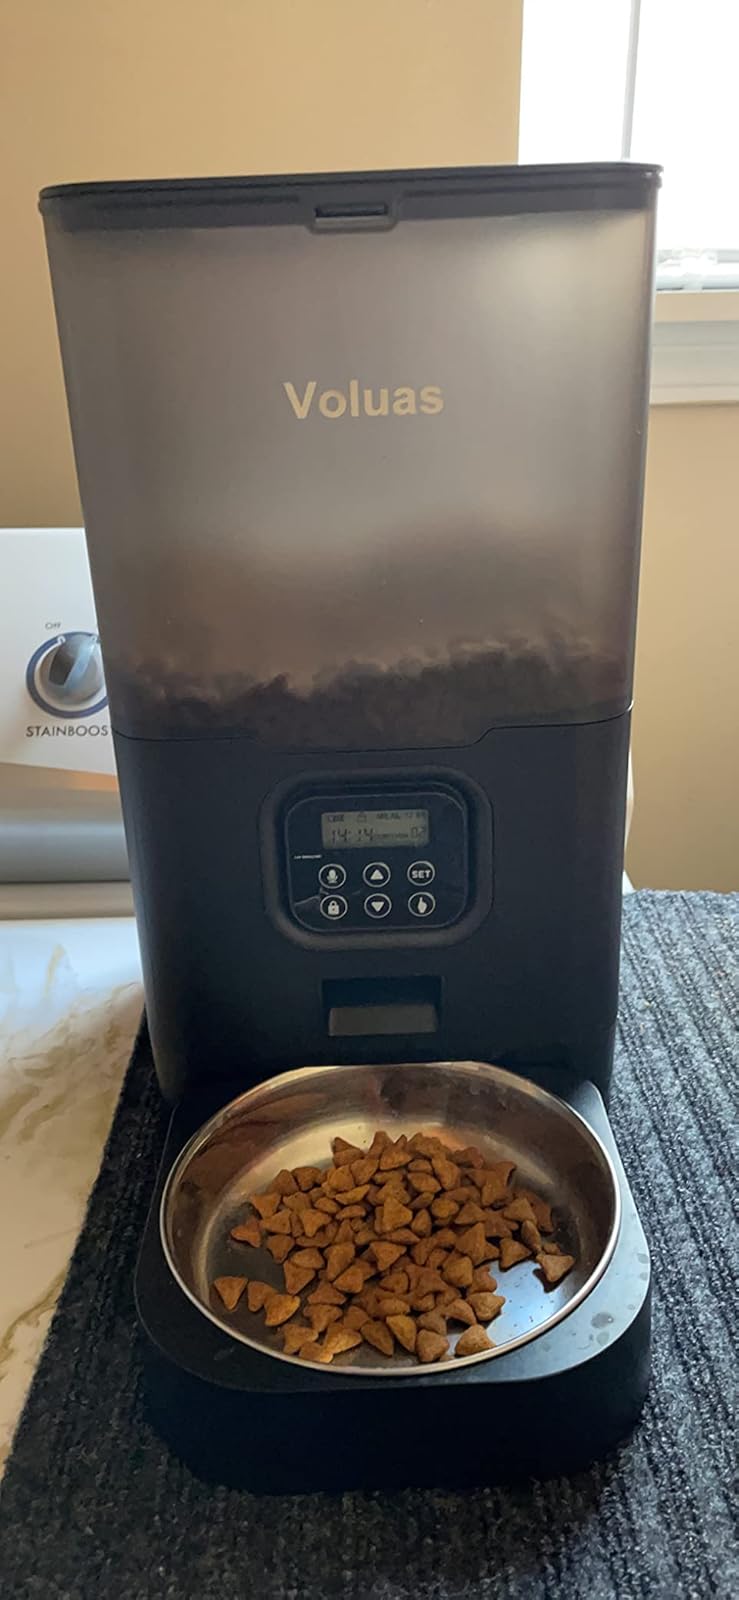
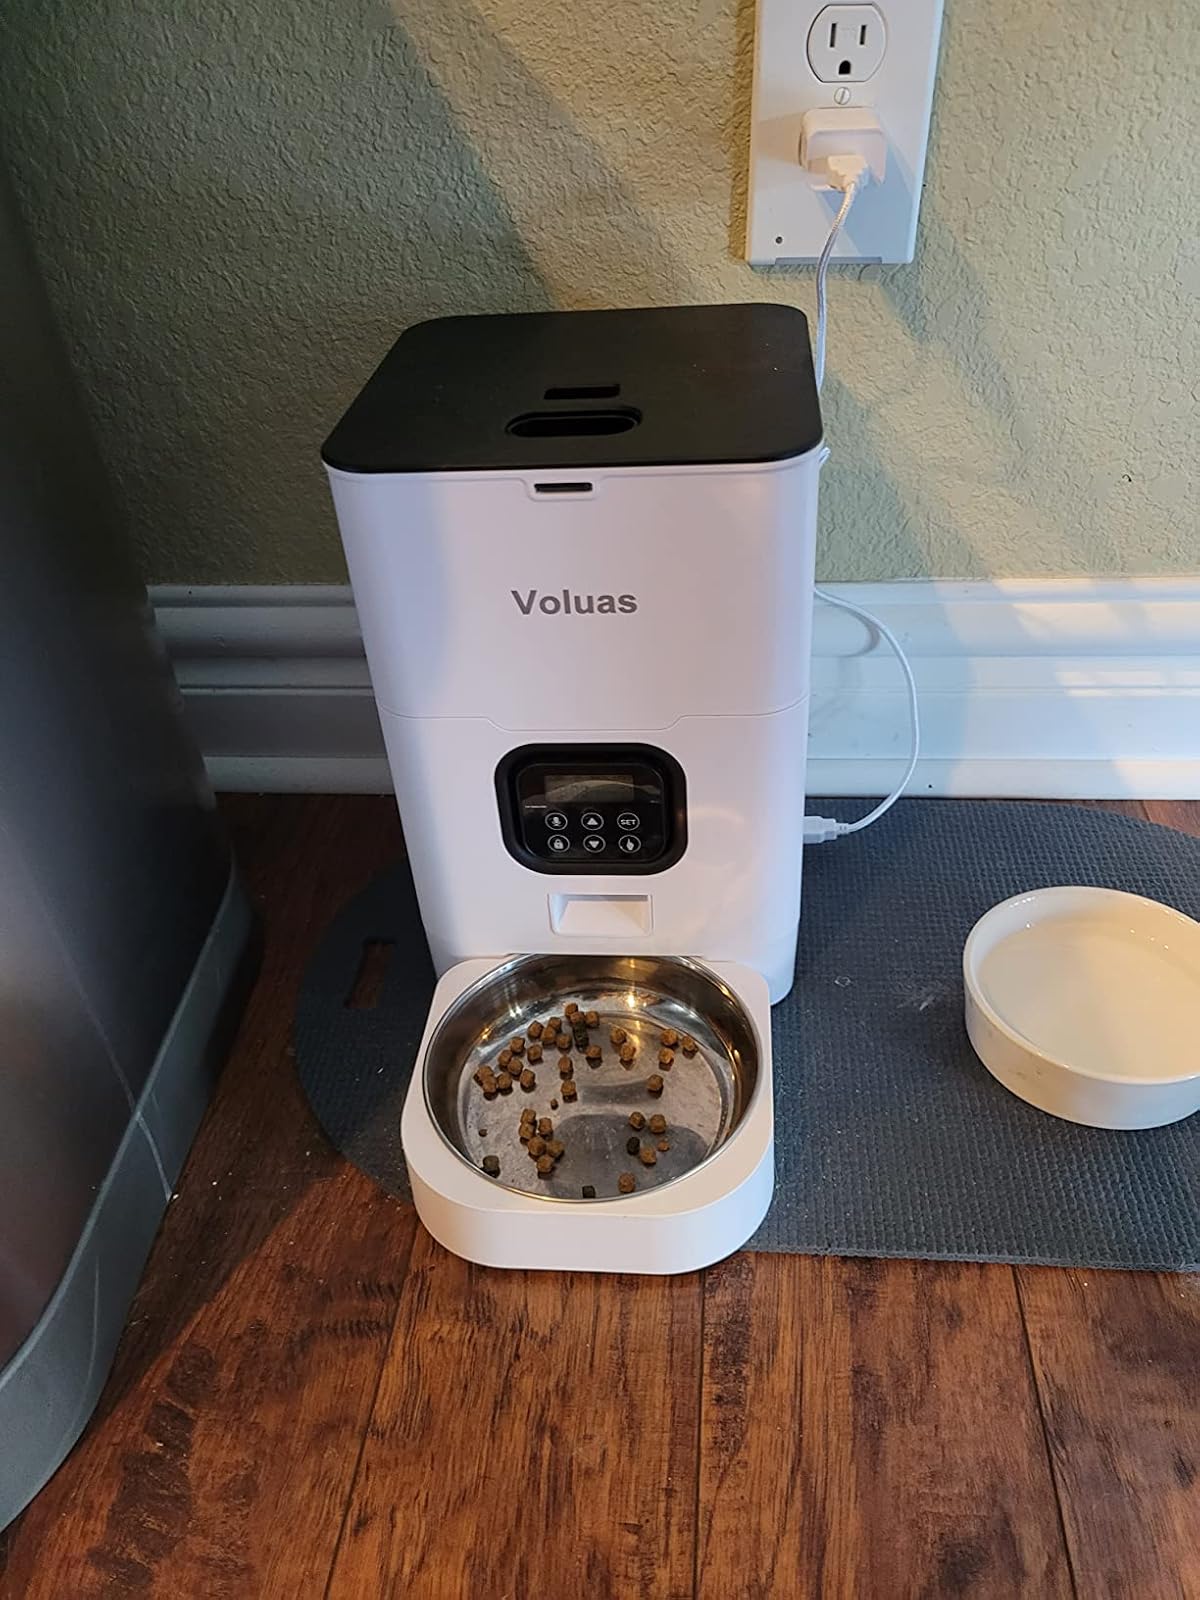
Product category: items_feeder
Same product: no